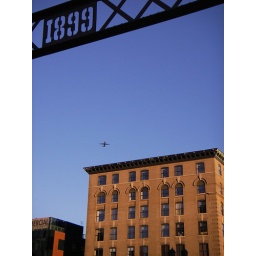
Up in the sky it's a plane